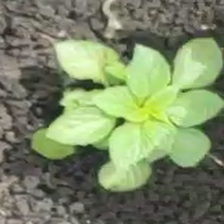
Weed species: Kena_(Commplina_benghalensio)